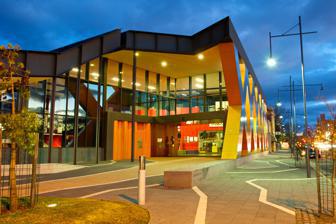
Building: Albury Library Museum
Country: Australia
Year built: 2007
Albury Library Museum Albury Library Museum by night 36°4′44″S 146°54′58″E / 36.07889°S 146.91611°E / -36.07889; 146.91611 Location Albury , New South Wales , Australia Established 2007 Architect(s) Ashton Raggatt McDougall Other information Website www .alburycity .nsw .gov .au /leisure /museum-and-libraries /locations /librarymuseum Albury Library Museum is a combined library and museum in Albury , New South Wales, Australia. Designed by Ashton Raggatt McDougall it was opened in 2007. The library has 50,000 books, magazines and electronic media items. The building received the Australian Institute of Architects 's National Award for Public Architecture. Architecture The library museum renders an architectural texture to the cityscape of Albury. The building is orange and grey with a criss-cross architecture said to have been motivated by the historic Murray River rail bridge. [ according to whom? ] The library has free access to computer and free wifi. In the first year of its operation the building had 226,000 visitors, of which 80,000 entered the exhibition space. References